Orsolya Vérten

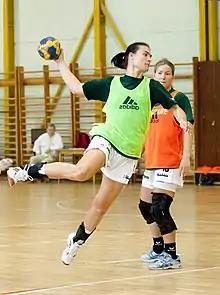
Vérten in 2011

Orsolya Vérten (born 22 July 1982) is a Hungarian retired handballer who played for the Hungarian national team.